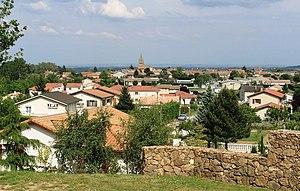
Quintenas village
Quintenas est une commune française située dans le département de l'Ardèche, en région Auvergne-Rhône-Alpes, à 7 km au sud de la ville d'Annonay.